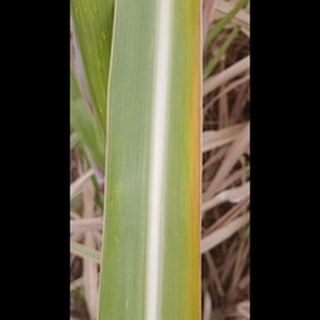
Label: sugarcane_yellow_leaf_disease